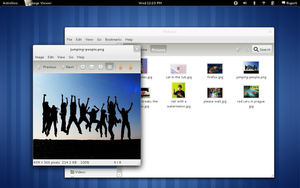
L'Interface de Gnome 3 avec Eye of Gnome et Nautilus d'ouvert
Linux est, au sens restreint, le noyau de système d'exploitation Linux, et au sens large, tout système d'exploitation fondé sur le noyau Linux. Cet article couvre le sens large.